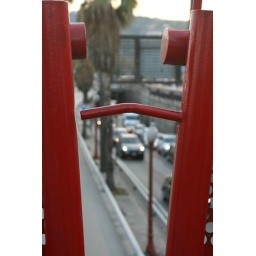
bridge over road